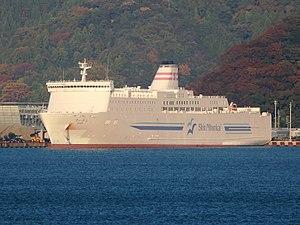
Shin Nihonkai Ferry, abrégé en SNF, est une compagnie de navigation maritime japonaise. Opérant en mer du Japon, son activité principale est le transport de passagers et de fret en car-ferry sur des lignes maritimes reliant différents ports du nord-ouest de l'île d'Honshū vers l'île d'Hokkaidō. Fondée en 1969 comme une filiale du groupe Kanko Kisen, Shin Nihonkai Ferry fait aujourd'hui partie du vaste réseau maritime du SHK Line Group qui rassemble toutes les sociétés détenues par Kanko Kisen.
Le Suisen est un ferry rapide de la compagnie japonaise Shin Nihonkai Ferry. Construit entre 2011 et 2012 aux chantiers Mitsubishi Heavy Industries de Nagasaki, il navigue depuis juin 2012 sur les liaisons entre les îles d'Honshū et d'Hokkaidō.